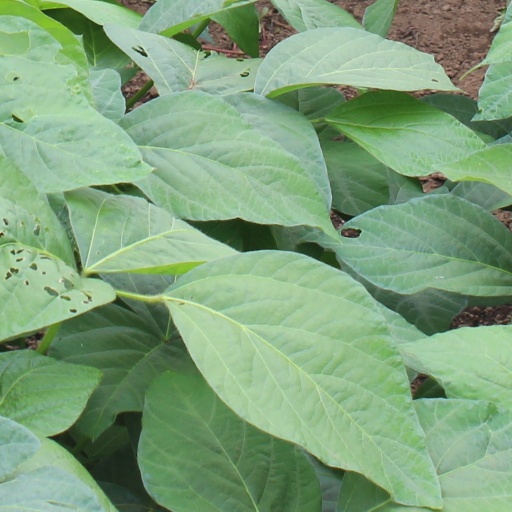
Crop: soybean